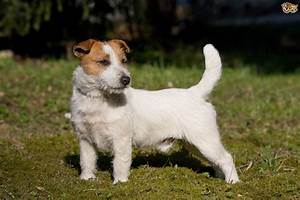
Label: cane